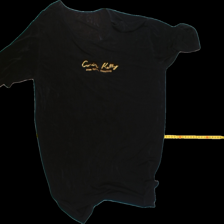
View: front
Type: T-shirt
Category: Ladies
Brand: Not Applicable
Colors: Black
Material: 100% Poly
Pattern: Plain
Cut: Regular, C-collar
Season: All
Trend: No trend
Stains: No
Damage: 1 hole
Price range: <50
Recommended usage: Recycle